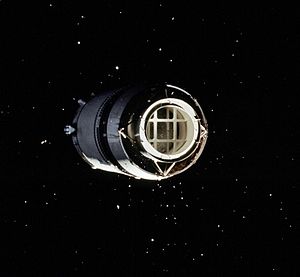
William Anders / Se også
William Alison Anders også kaldet Bill Anders var amerikansk astronaut. Han var besætningsmedlem på Apollo 8-missionen. Med Apollo 8 fløj han som en af de første rundt om Månen.